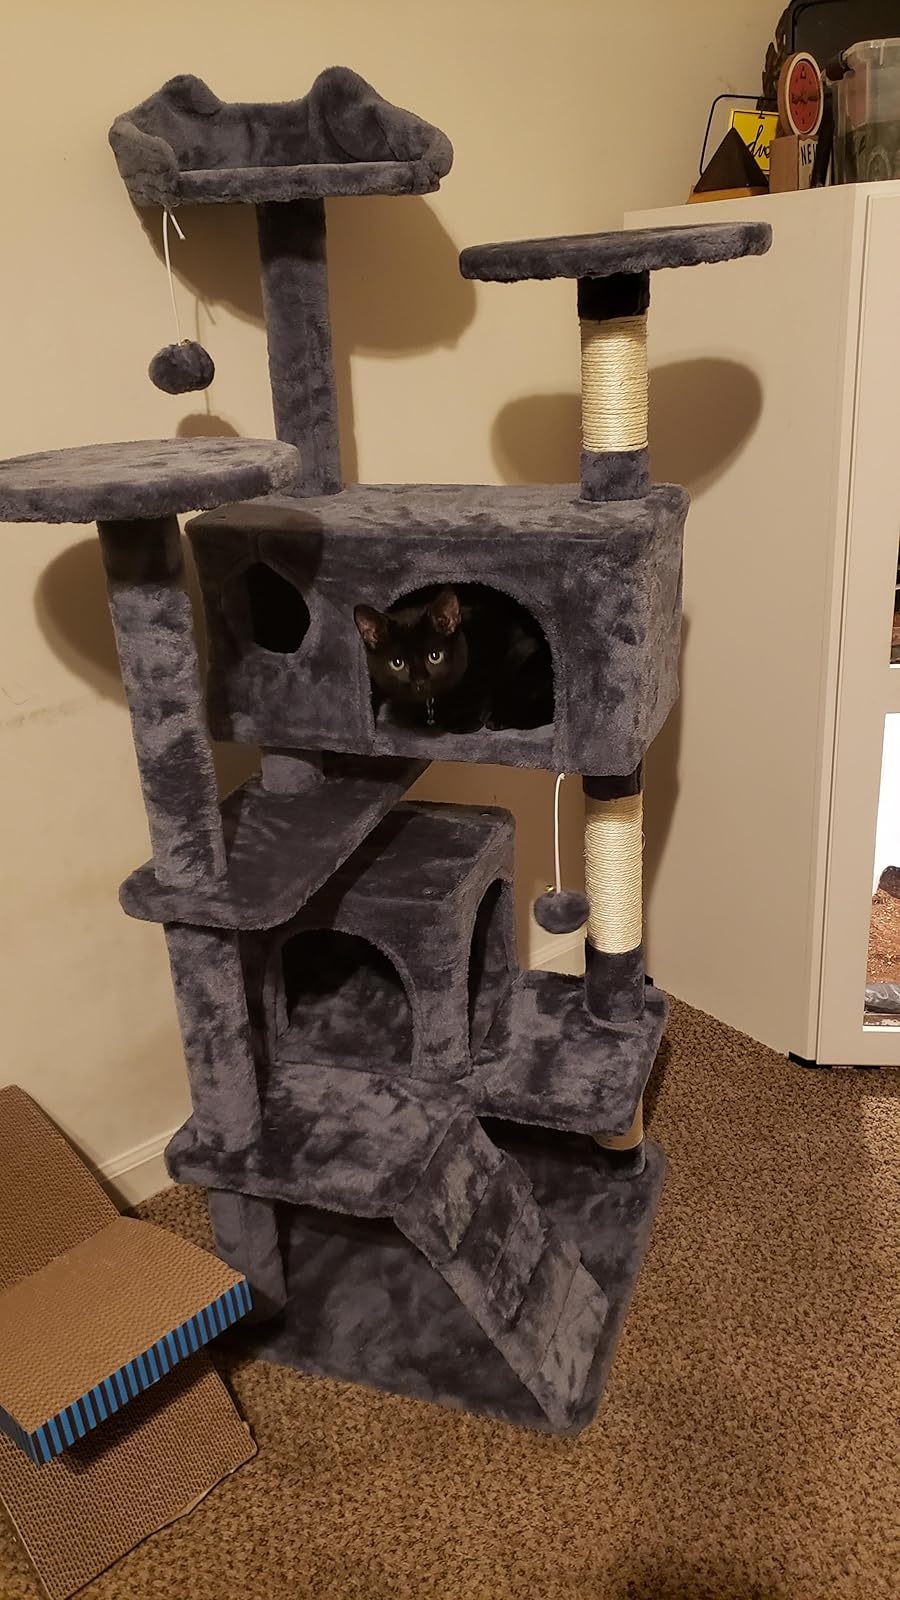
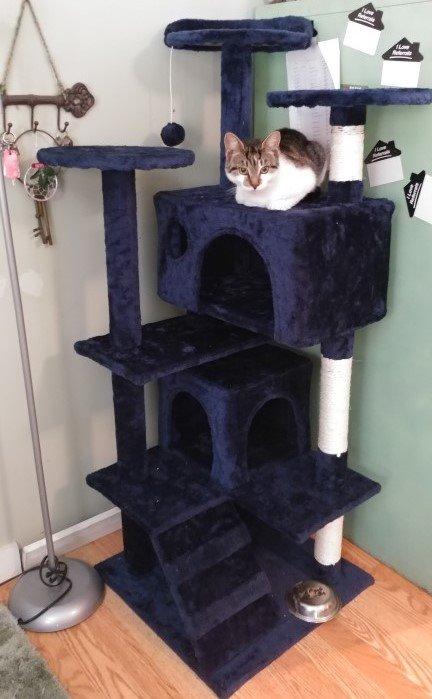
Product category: items_cat tree
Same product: no